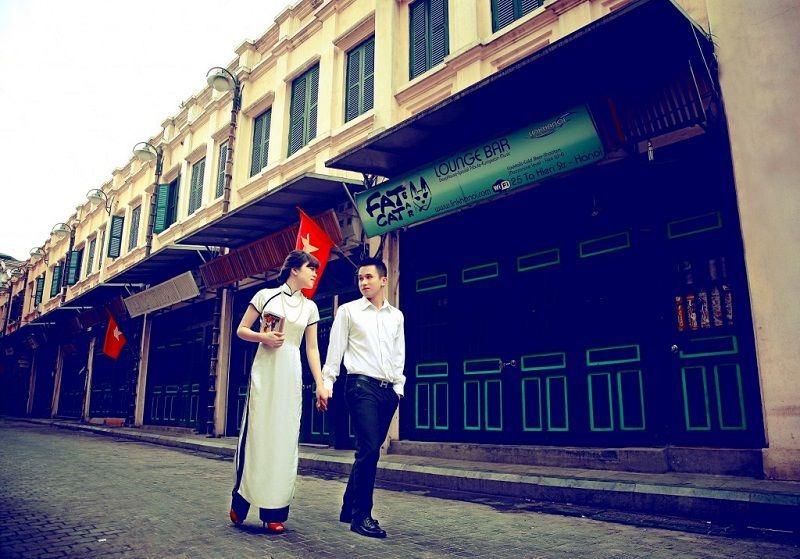
một cặp đôi đang nắm tay nhau và đi bộ trên con phố